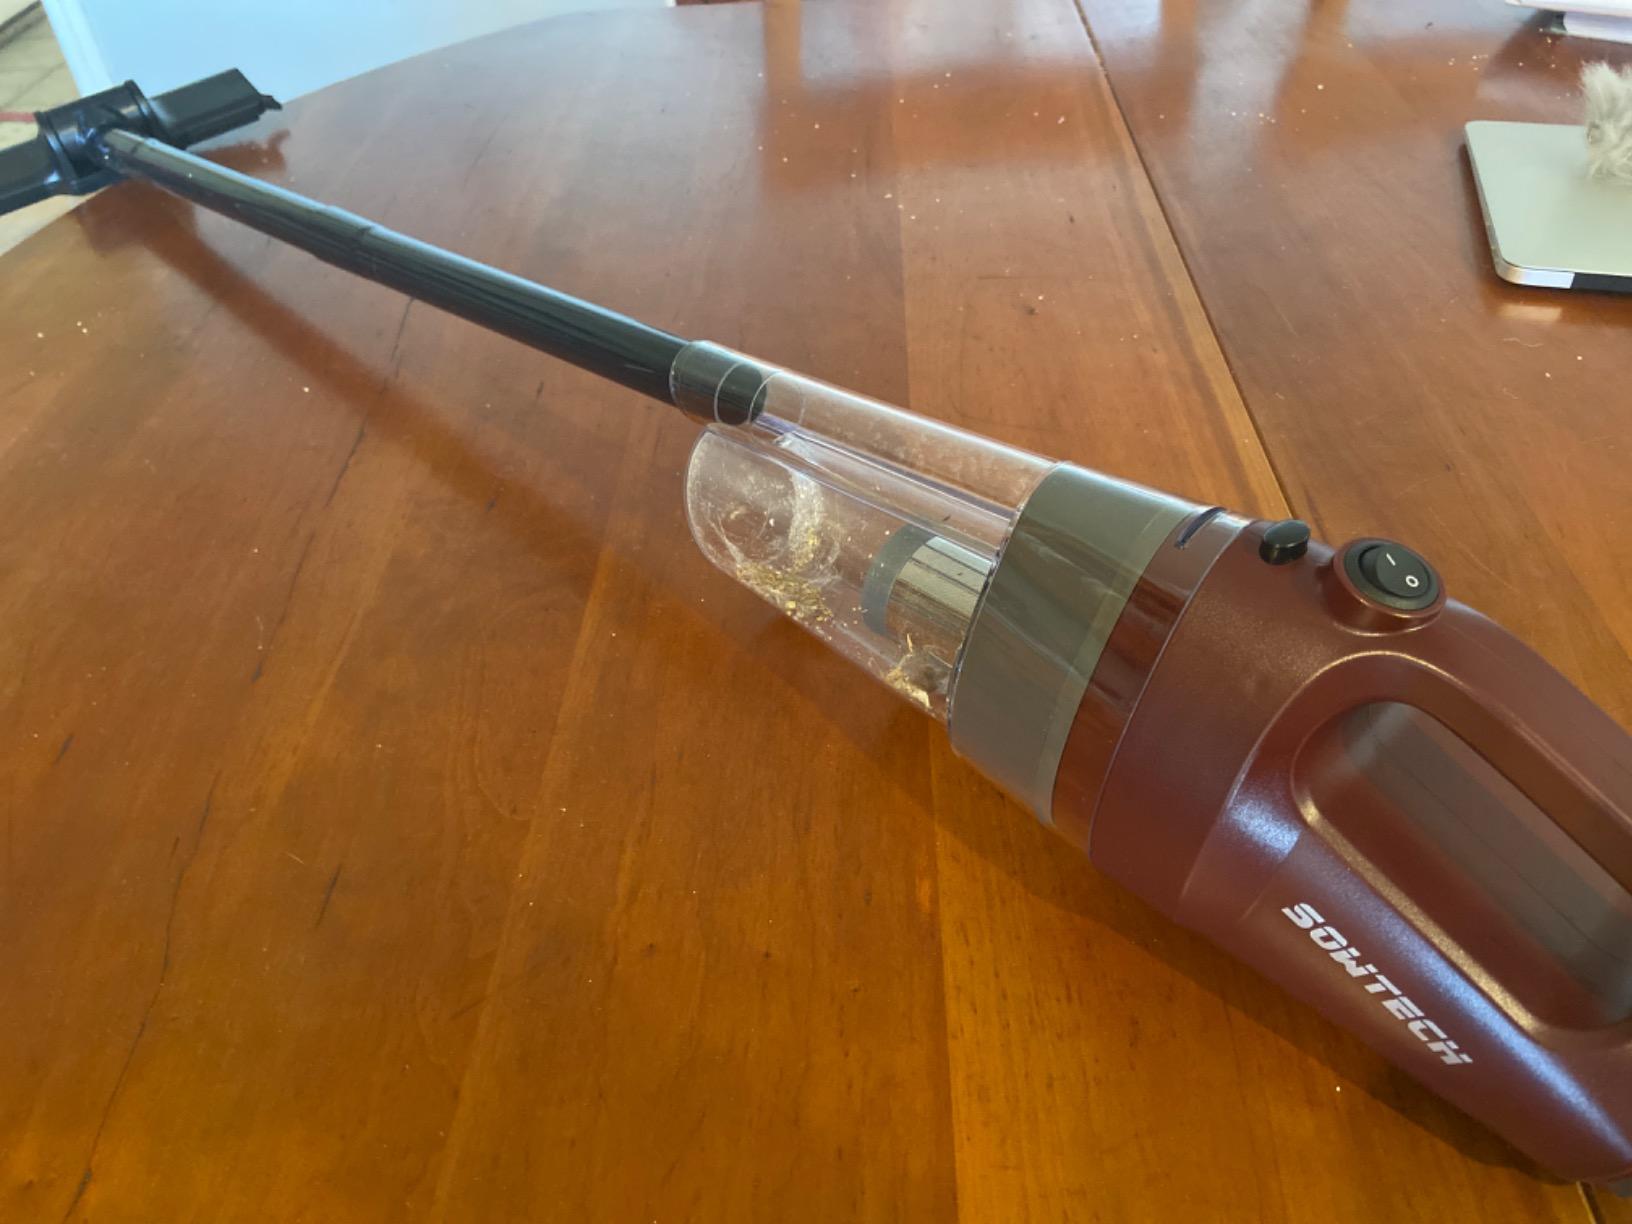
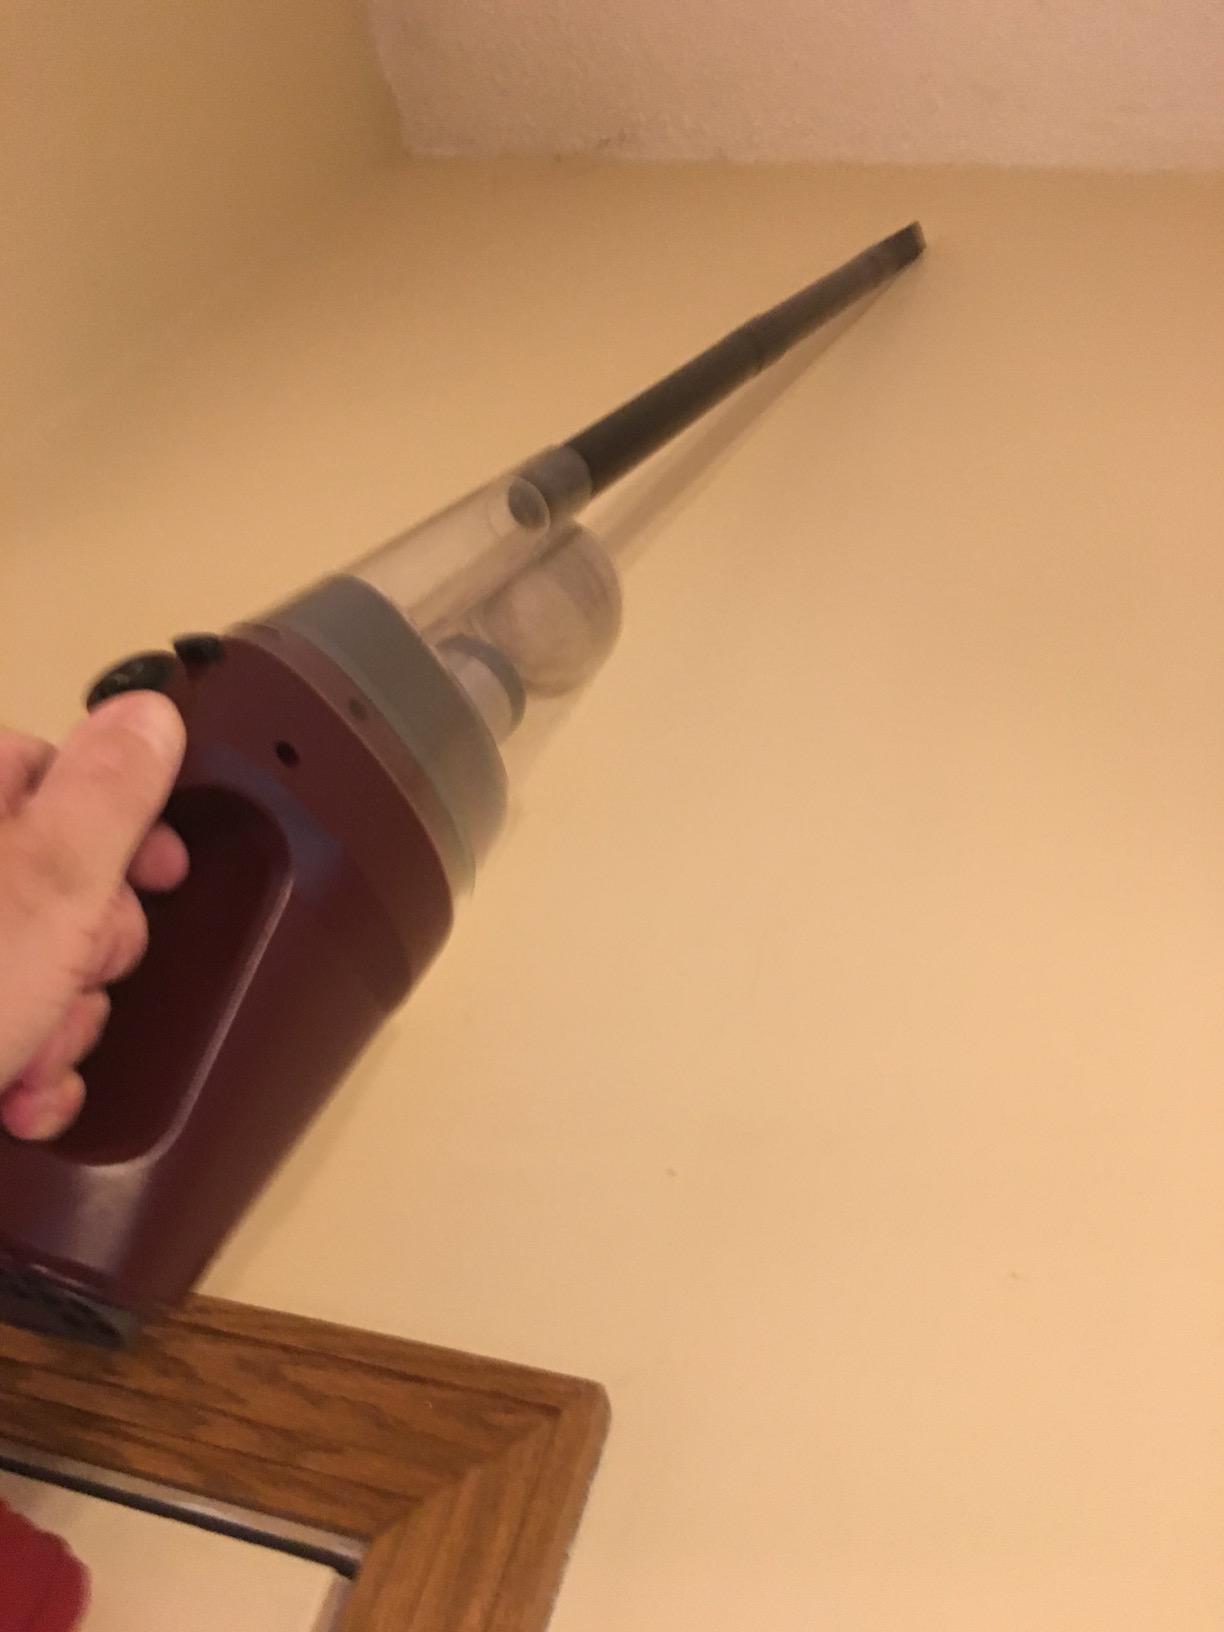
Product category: items_vacuum
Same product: yes